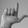
ASL letter: L